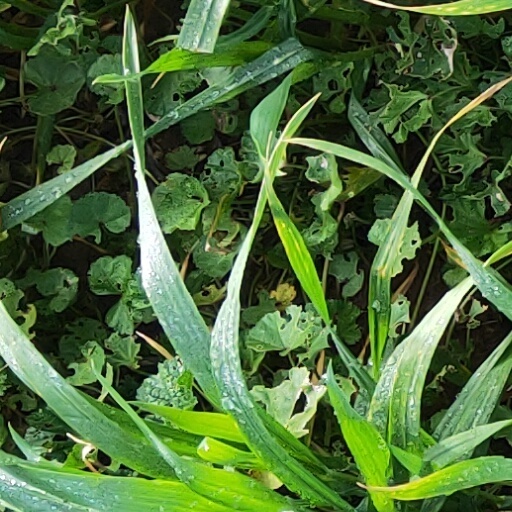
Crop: wheat